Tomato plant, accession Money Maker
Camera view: vertical (180 deg); turntable rotation: 60 degrees
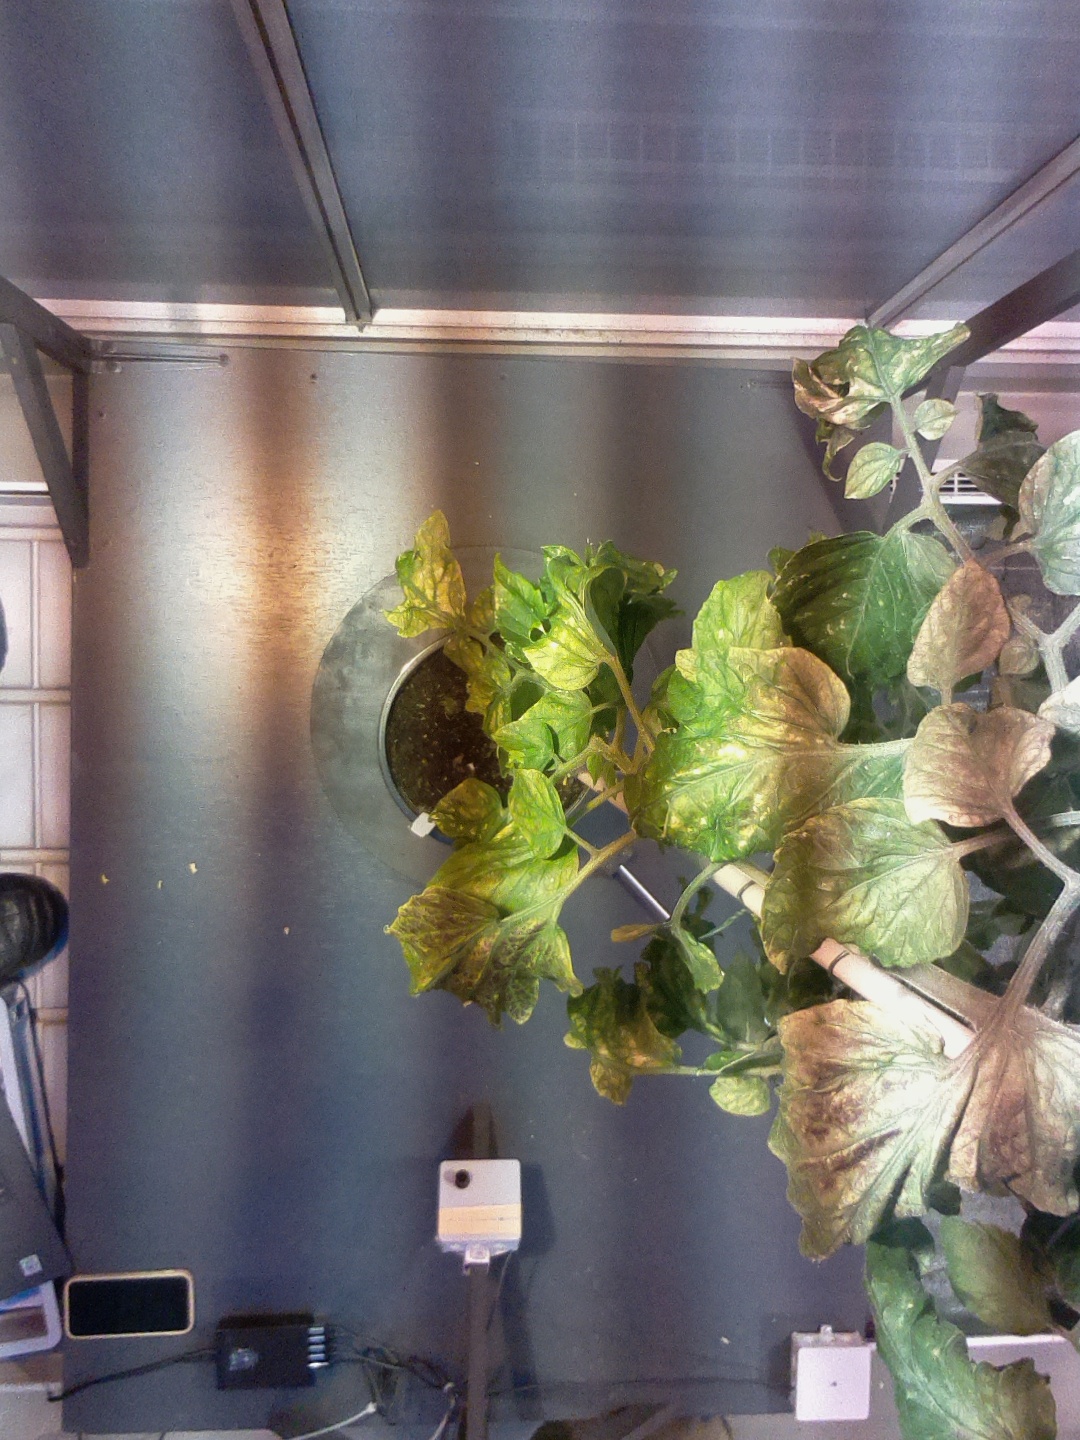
BBCH growth stage 74: 40%-50% of final fruit size